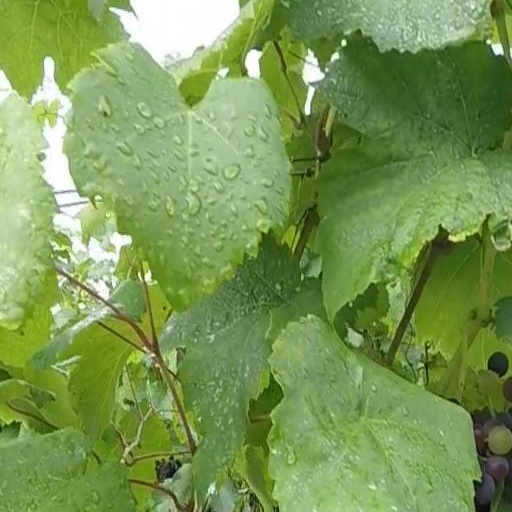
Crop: grape